Karl Theodor, Duke in Bavaria

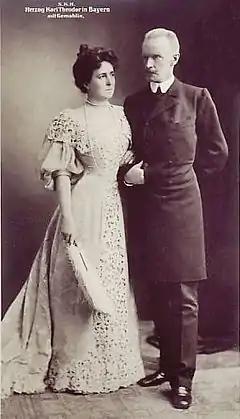
Karl Theodor and his second wife, Infanta Maria Josepha of Portugal, 1890

On 11 February 1865, at Dresden, Karl Theodor married his first cousin Princess Sophie of Saxony (1845–1867), daughter of King John of Saxony and his aunt, Princess Amalie Auguste of Bavaria. They had one child: